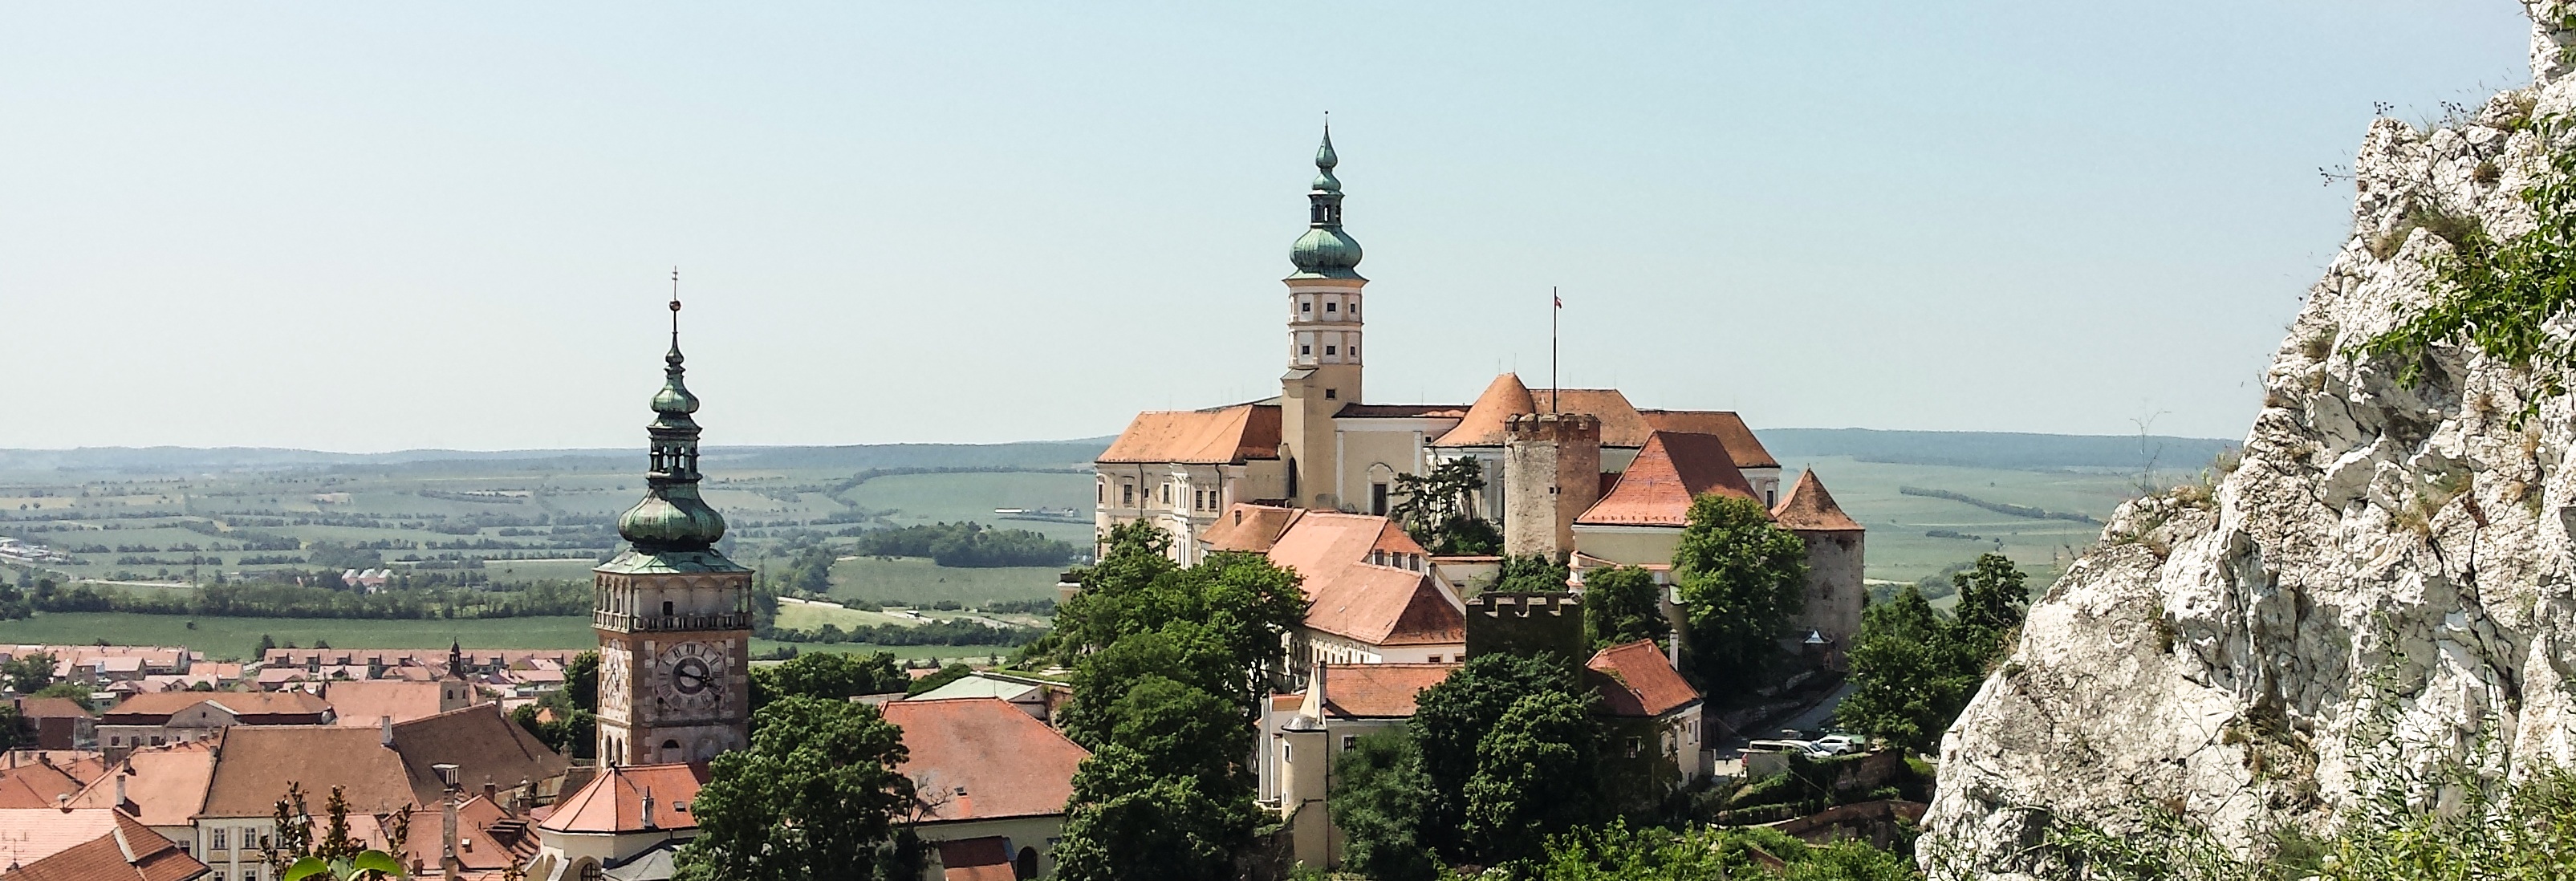
landscape, architecture, sky, hill, town, view, building, old, city, urban, cityscape, panorama, summer, travel, panoramic, europe, tower, scenic, castle, ancient, landmark, blue, attraction, historic, tourism, medieval, fortress, history, european, heritage, historical, czech, traditional, tours, historic site, mikulov